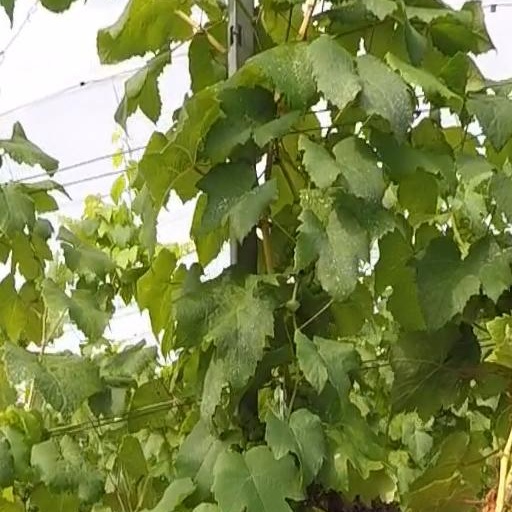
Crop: grape